Parliament of Ghana

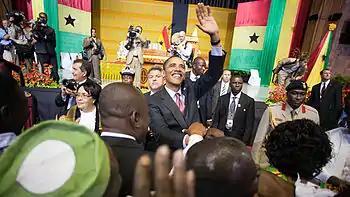
U.S. President Barack Obama shakes hands after delivering a speech to the Ghanaian Parliament at the Parliament House in July 2009

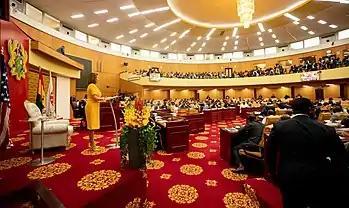
US Speaker Nancy Pelosi delivering a speech to the Ghanaian Parliament at the Parliament House in July 2019

The Speaker cannot be a Member of Parliament though they must possess the qualifications to stand for elections as a Member of Parliament, such person on appointment as Speaker must resign and declare the seat occupied in Parliament as vacant. The Speaker is assisted by two Deputy Speakers (First and Second Deputy Speakers), who are elected at the commencement of every Parliament. They must come from different political parties. The current Speaker is Alban Kingsford Sumani Bagbin.